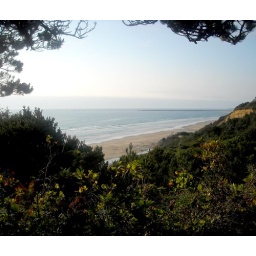
Ocean seen from a hole in the trees on the way to the beach